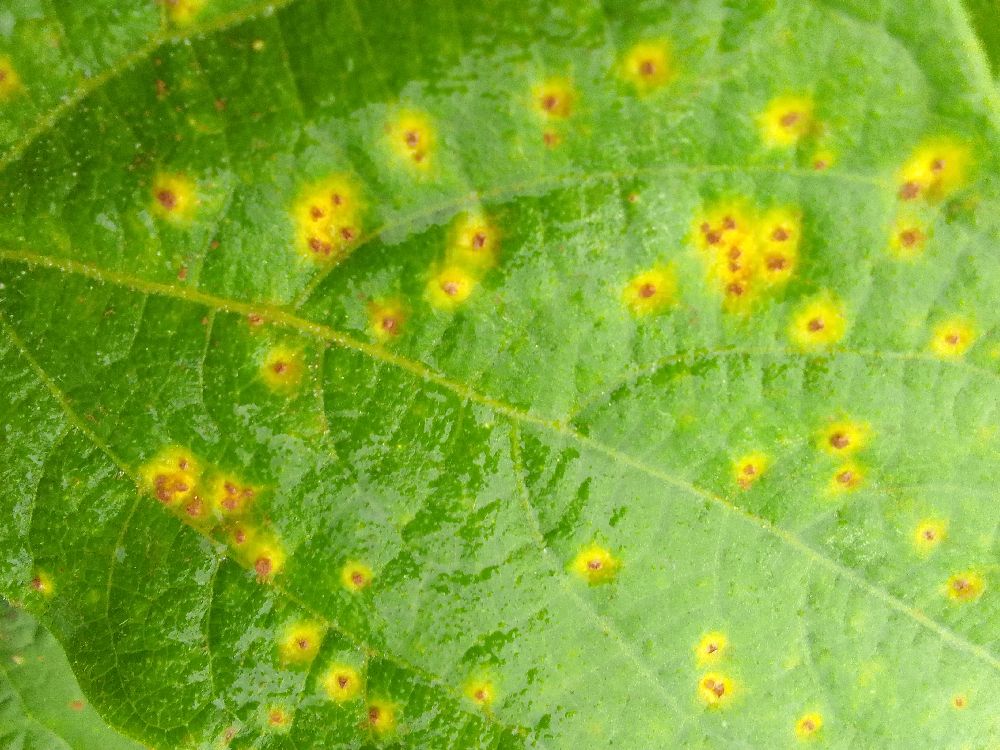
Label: rust